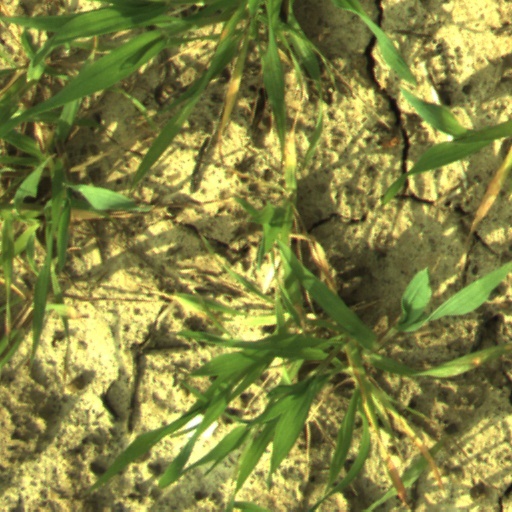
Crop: wheat